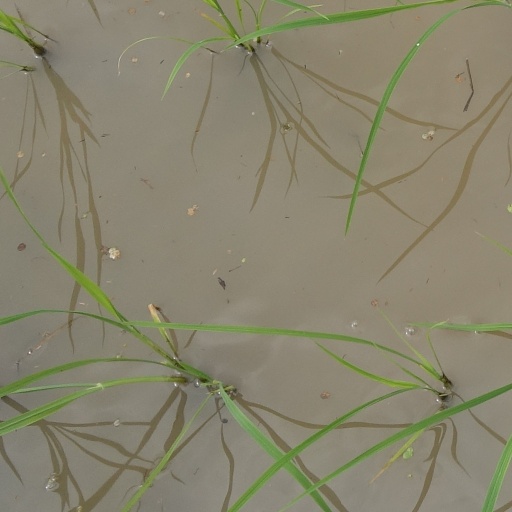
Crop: rice